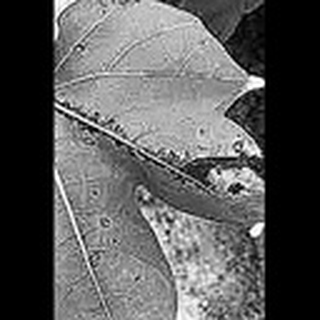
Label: cotton_bacterial_blight